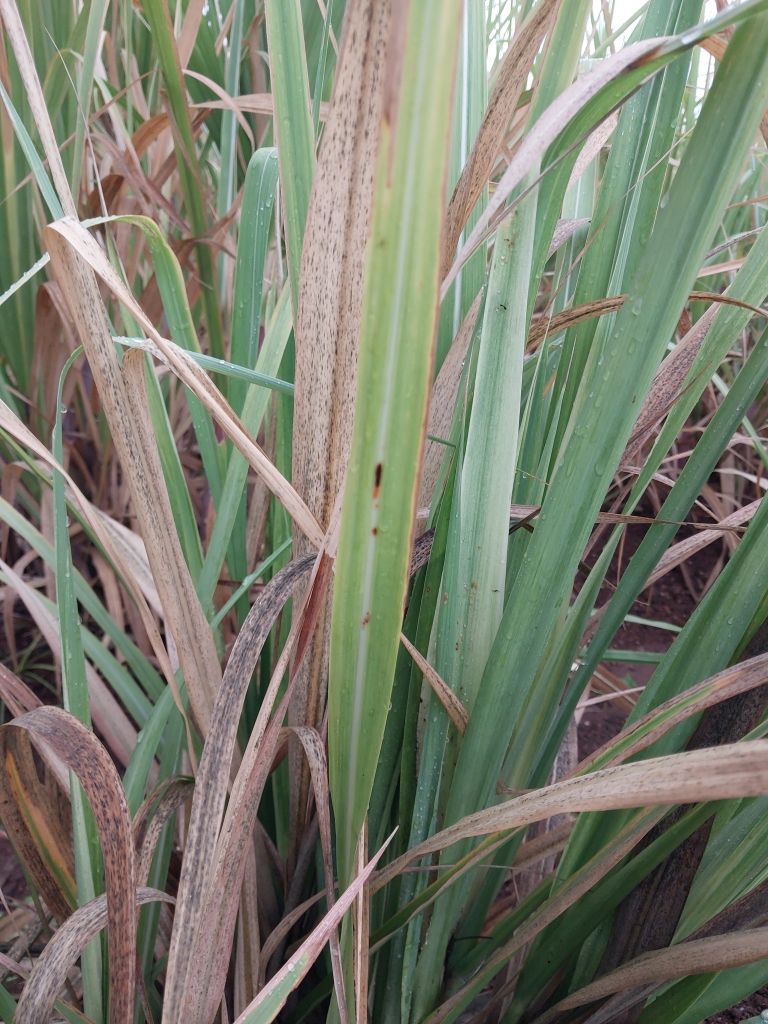
Label: Brown Spot